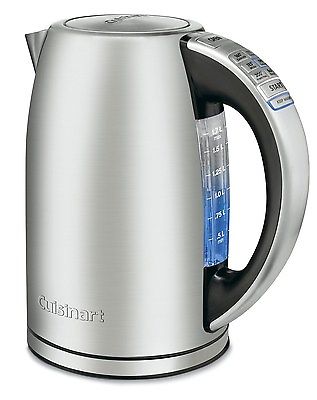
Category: kettle